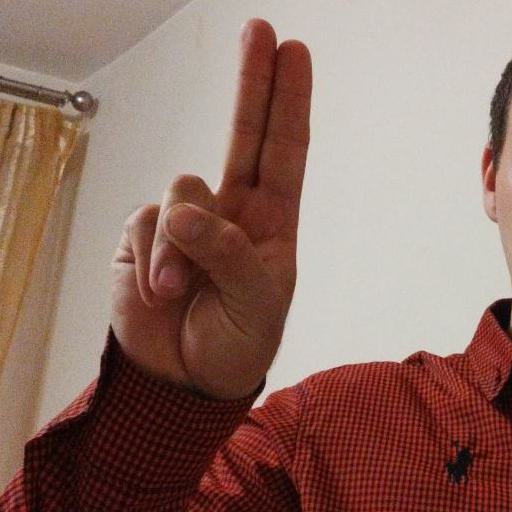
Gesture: two_up